Green roof

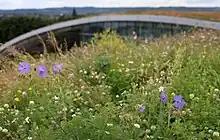
The Sky Garden Wildflower Roof topping the Kanes Salad Factory, Evesham

Singapore installed a green roof on a bus in 2019 as part of an experiment led by researchers at the National University of Singapore. Green roofs on bus stops in Singapore were found to reduce ambient temperatures by up to 2C.